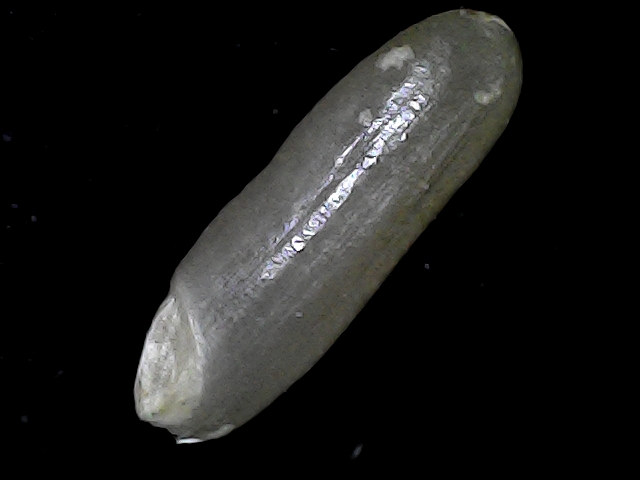
Rice variety: BD85